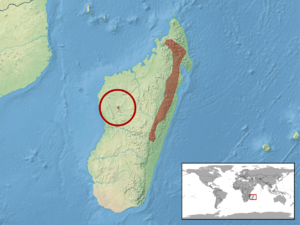
Calumma malthe est une espèce de sauriens de la famille des Chamaeleonidae.